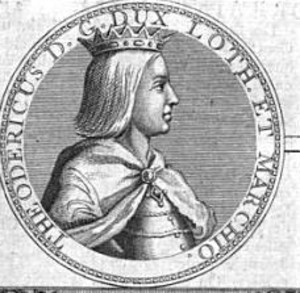
Thierry II d'Alsace, dit le Vaillant, né entre 1040 et 1050, mort le 30 décembre 1115, fut duc de Lorraine de 1070 à 1115. Il était fils de Gérard d'Alsace, duc de Lorraine, et d'Hedwige de Namur. Il est parfois numéroté Thierry Iᵉʳ par des historiens du XVIᵉ siècle qui rattachaient les ducs de Lorraine à Charles de Lorraine et ne tenaient pas compte des ducs de la maison d'Ardennes.